Mural

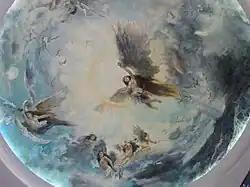
Jingwei Filling the Sea in Tianjin railway station, the largest dome mural in China, is a fusion of Chinese mythology and Western oil painting techniques.

Many people like to express their individuality by commissioning an artist to paint a mural in their home. This is not an activity exclusively for owners of large houses. A mural artist is only limited by the fee and therefore the time spent on the painting; dictating the level of detail; a simple mural can be added to the smallest of walls.